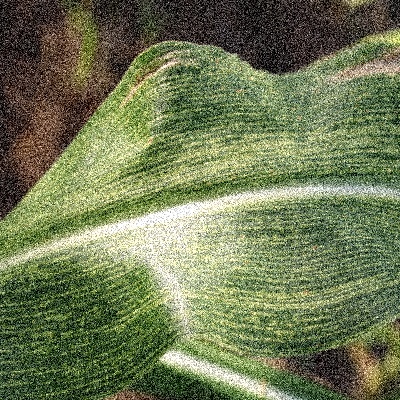
Label: Corn_(Maize)___Maize_Streak_Virus